Coos Bay

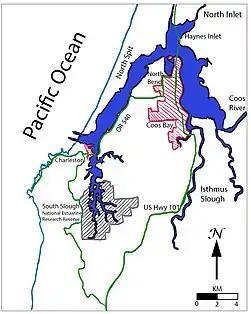
A map of Coos Bay, with key locations labelled. This map is based on figure 1.20 from Rumrill, (2008). "The Ecology of the South Slough Estuary: Site Profile of the South Slough National Estuarine Research Reserve."

Coos Bay (Coos language: Atsixiis or Hanisich) is an estuary where the Coos River enters the Pacific Ocean, the estuary is approximately 12 miles long and up to two miles wide. It is the largest estuary completely within Oregon state lines. The Coos Bay watershed covers an area of about 600 square miles and is located in northern Coos County, Oregon, in the United States. The Coos River, which begins in the Oregon Coast Range, enters the bay from the east. From Coos River, the bay forms a sharp loop northward before arching back to the south and out to the Pacific Ocean. Haynes Inlet enters the top of this loop. South Slough branches off from the bay directly before its entrance into the Pacific Ocean. The bay was formed when sea levels rose over 20,000 years ago at the end of the Last Glacial Maximum, flooding the mouth of the Coos River. Coos Bay is Oregon's most important coastal industrial center and international shipping port, with close ties to San Francisco, the Columbia River, Puget Sound and other major ports of the Pacific rim.